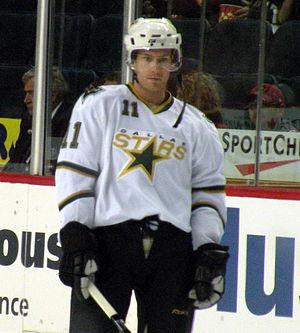
Brendan Morrison est un joueur professionnel canadien de hockey sur glace.